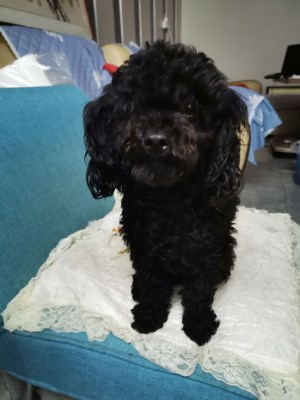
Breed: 7449-n000128-teddy